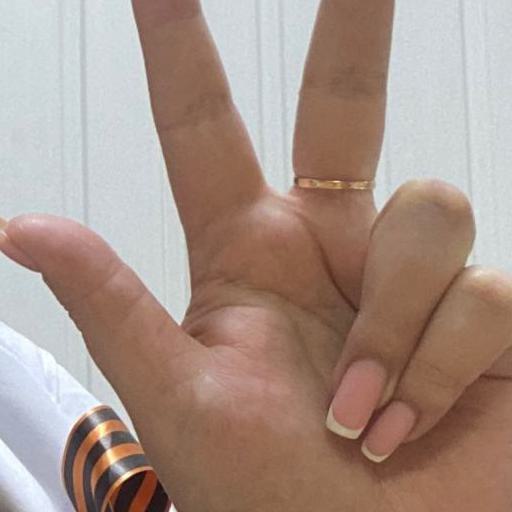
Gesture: three2